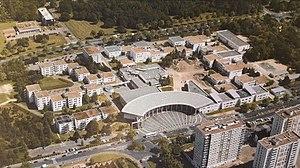
Photo du lycée Voltaire en 2004
Le lycée Voltaire est un établissement d'enseignement secondaire et supérieur français de l'académie d'Orléans-Tours situé à Orléans, dans le quartier d'Orléans-la-Source, le département du Loiret et la région Centre-Val de Loire. L'établissement est l'un des seize lycées d'Orléans Métropole. Il est situé près du campus de l'université d'Orléans.